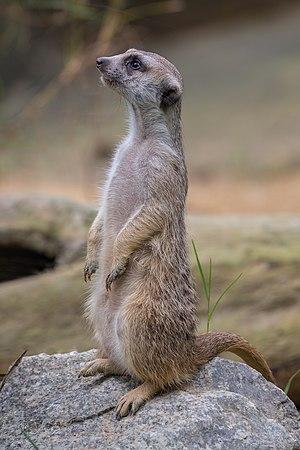
Suricata suricatta (meerkat) dressé sur ses pattes arrières, regardant devant, au zoo de Singapour